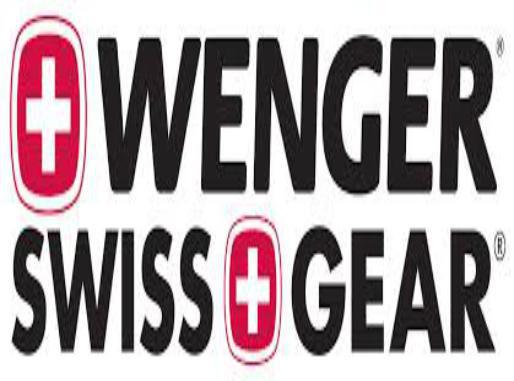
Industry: Necessities